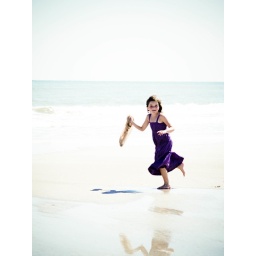
running on the beach in florida